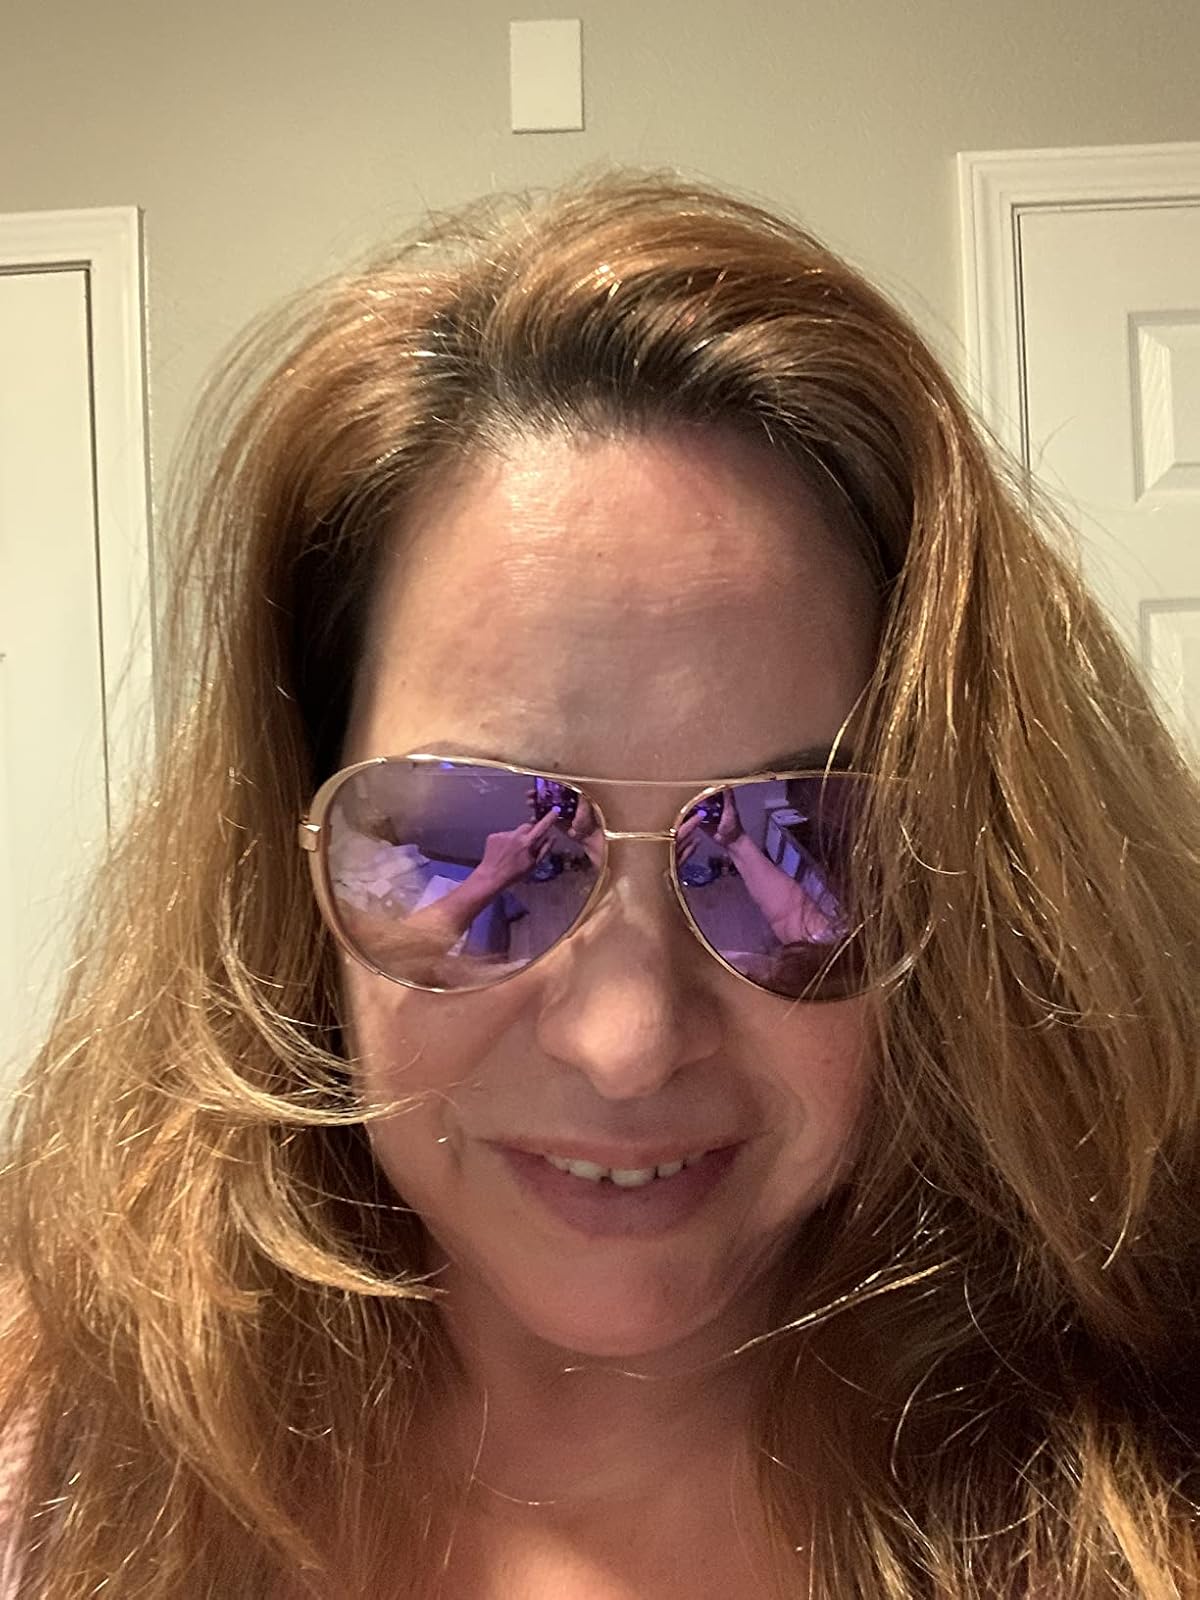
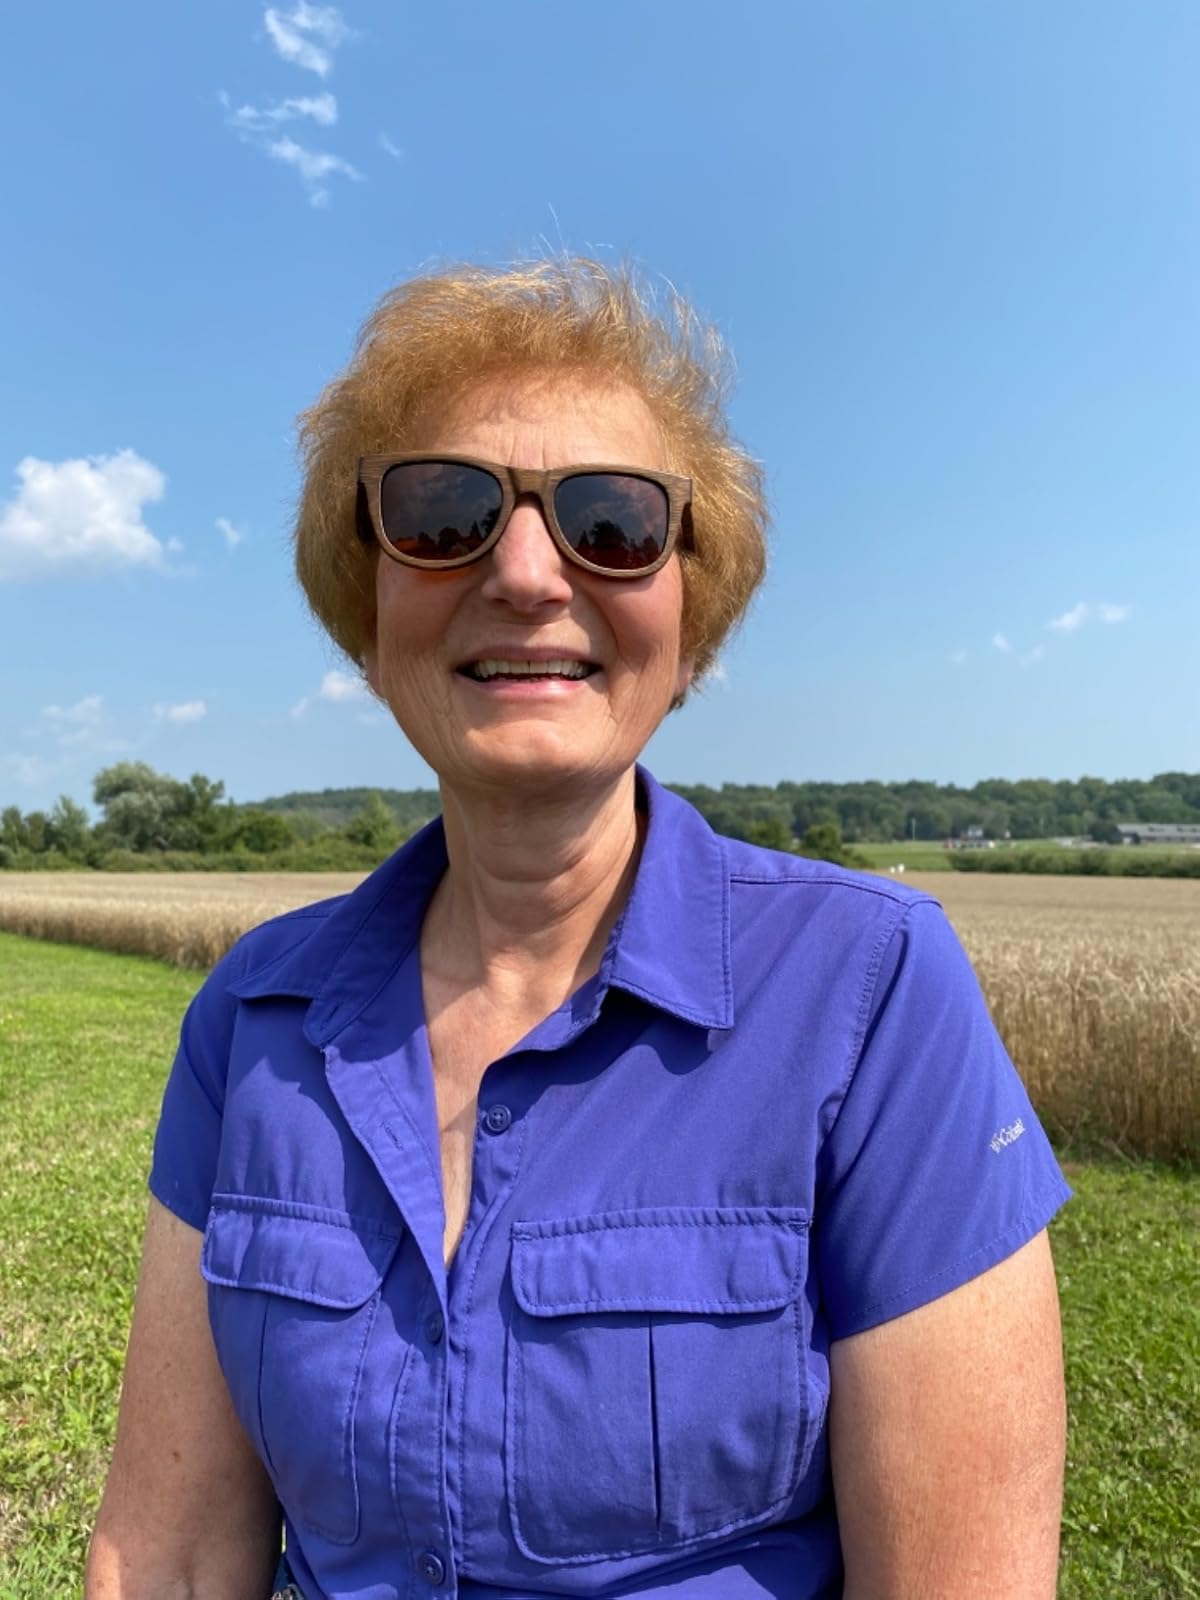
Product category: accessories_sunglasses
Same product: no